The Shapeshifters

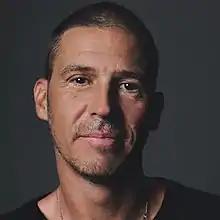
Simon Marlin

The Shapeshifters is the current alias of British house producer Simon Marlin and a former duo comprising Marlin and Swedish producer Max Reich, from Gothenburg. The Shapeshifters have been signed to Defected Records since 2008, and the duo were previously signed to Positiva. They are best known for their debut single "Lola's Theme", which went to No. 1 on the UK Singles Chart in July 2004.